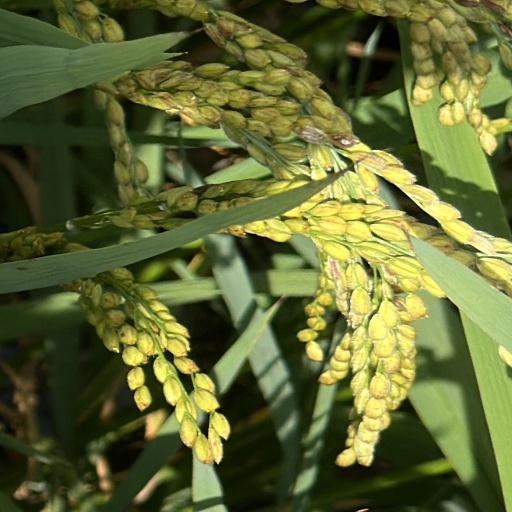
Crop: rice